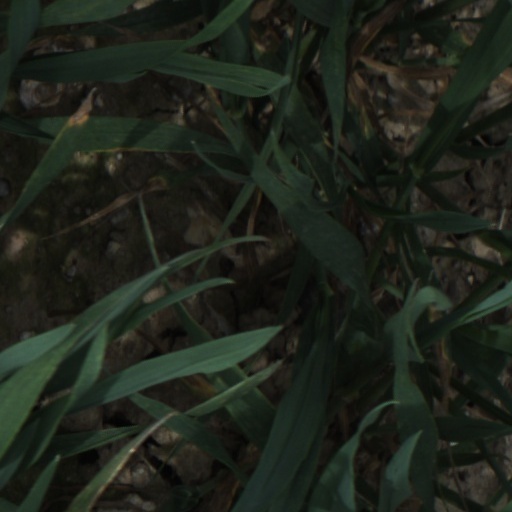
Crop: wheat